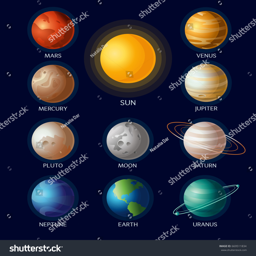
vector illustration of solar system objects all planets with names and sun on dark blue background in flat cartoon style .